Emmanuel de Grouchy, marquis de Grouchy

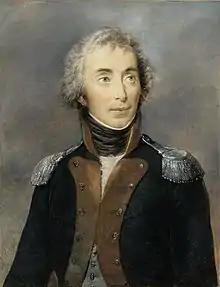
Grouchy as a colonel of the 2nd Dragoon Regiment in 1792, by Georges Rouget (1835)

Despite his aristocratic birth and his connection to the court, Grouchy was a convinced supporter of the French Revolution in 1789, along with his brother-in-law, the Marquis de Condorcet, and had in consequence to leave the Life Guards. Refusing to emigrate, Grouchy remained faithful to the revolutionary cause and rejoined the army. By 1791 he was lieutenant colonel of the 12th Regiment of "chasseurs à cheval". In 1792 he served during the invasion of Savoy, first as colonel of the 12th Regiment of "chasseurs à cheval" then of the 2nd Dragoon Regiment. After the campaign of 1793, Grouchy was promoted to brigade general and was made a cavalry commander in the Army of the Alps.